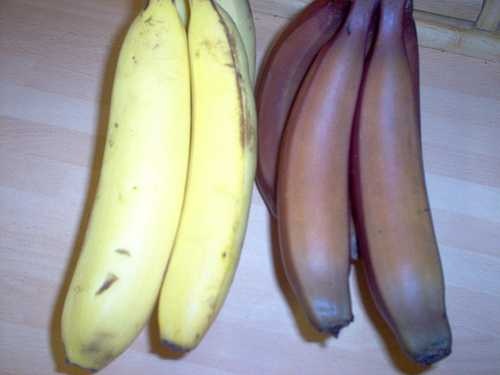
Label: Banana